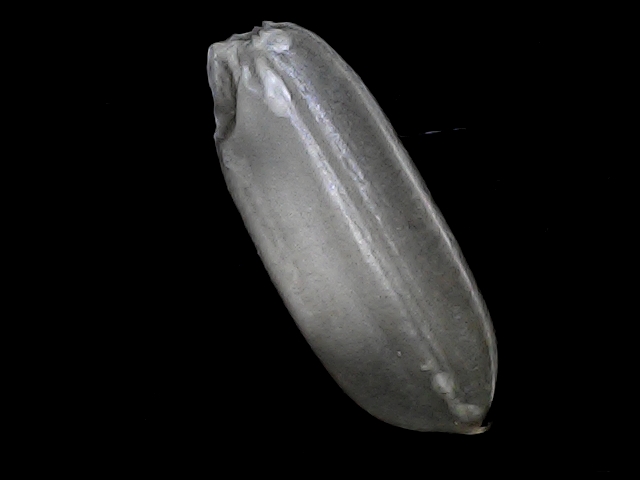
Rice variety: BRRI74